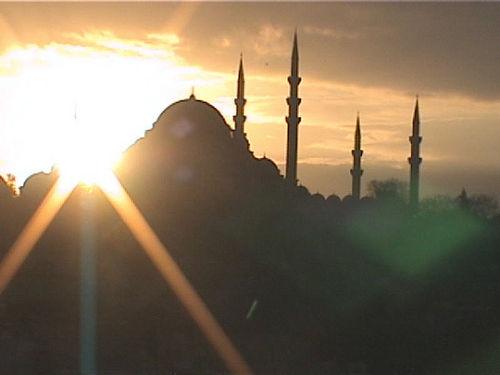
Weather: cloudy or overcast